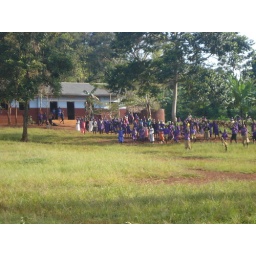
school kids watching Holly run and me bike - &amp;quot;Muzungu&amp;quot; (women don't ride bikes (or run) in Uganda)